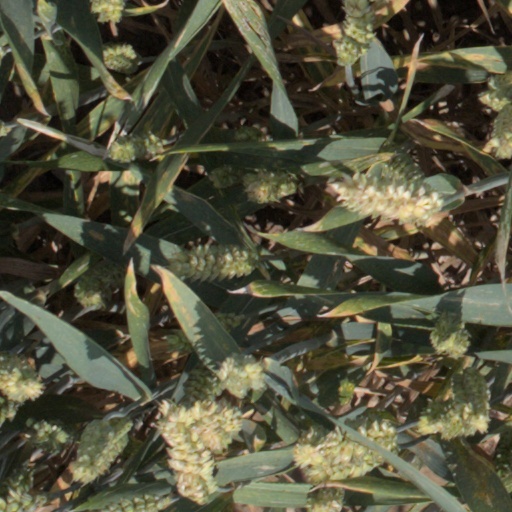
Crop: wheat